Quévert

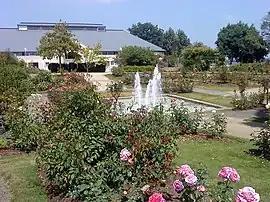
The "Courtil des senteurs" in Quévert

Quévert (Gallo: "Qevèr") is a commune in the Côtes-d'Armor (Aodoù-an-Arvor) department of Brittany in northwestern France.